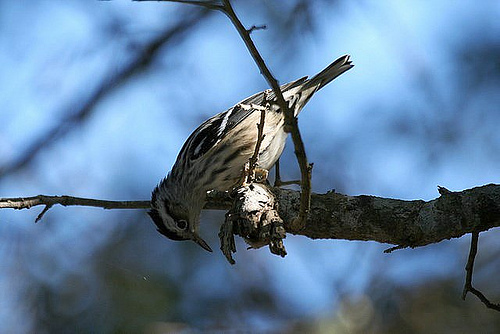
a bird with a small pointed bill, white eyebrow and eyering, and striped brown, black and white belly.
the bird has black and white variegated feathers with a black crown and slender beak.
a bird with black tail, the bill is long and pointed, white and black covering its rest of the body
this bird has a light grey color on it's body with some streaks of brown and black all over.
a medium sized bird with a bill that curves downwards, and a grey belly
this bird is brown with white and has a long, pointy beak.
this bird has multiple colored feathers of black, white, and grey, it's a smaller bird with a pointy beak.
this bird has wings that are black and has a striped belly
this particular bird has a belly that is white and has patches of black
this bird has wings that are black and has a white crown
Species: Black And White Warbler